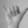
ASL letter: Y